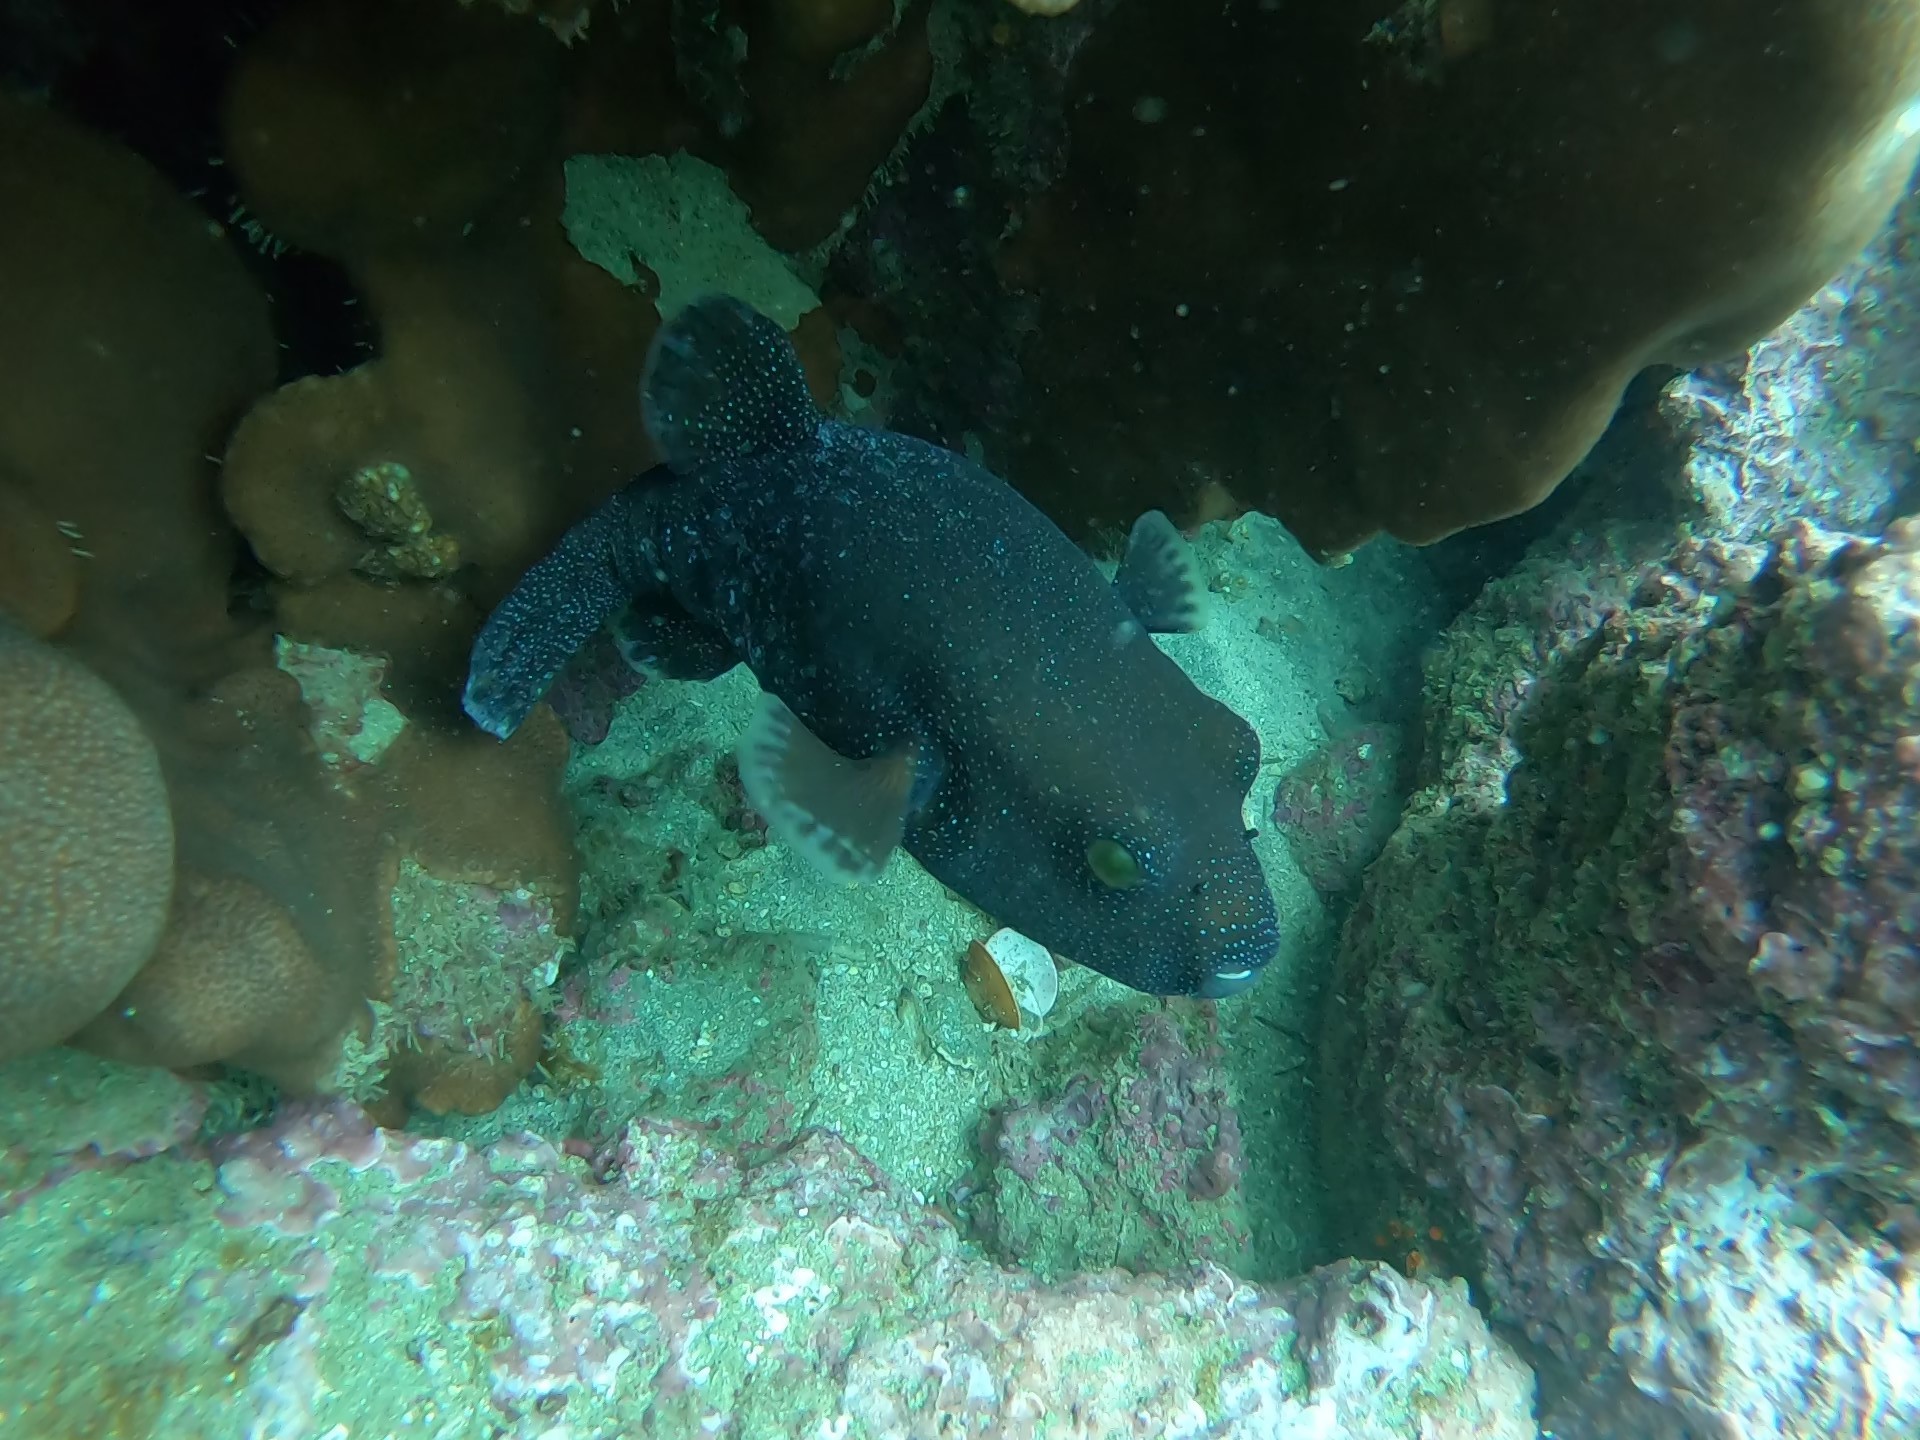
Arothron meleagris (Guineafowl Puffer)